Stanley Dock

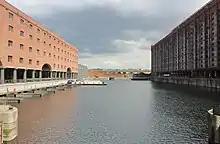
Looking east over Stanley Dock towards the Leeds and Liverpool Canal

Stanley Dock is a dock on the River Mersey, England, and part of the Port of Liverpool. It is situated in the Vauxhall area of Liverpool and is part of the northern dock system. The dock is connected to the Leeds and Liverpool Canal to the east and Collingwood Dock to the west.